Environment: real
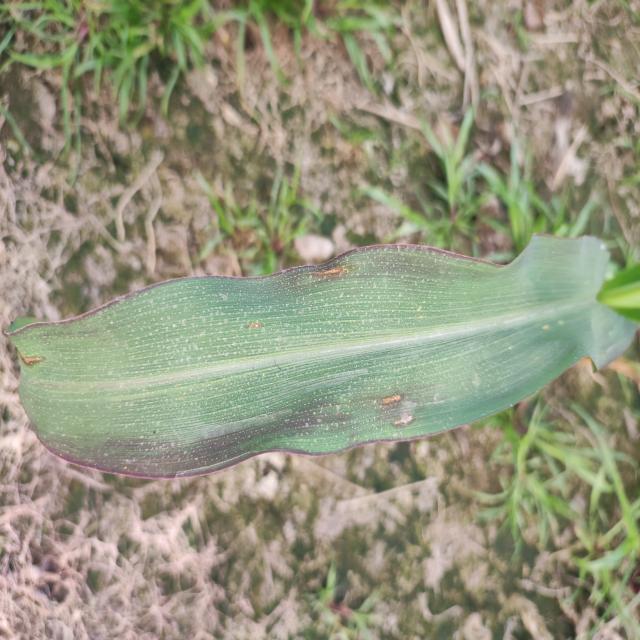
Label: phosphorus_deficiency